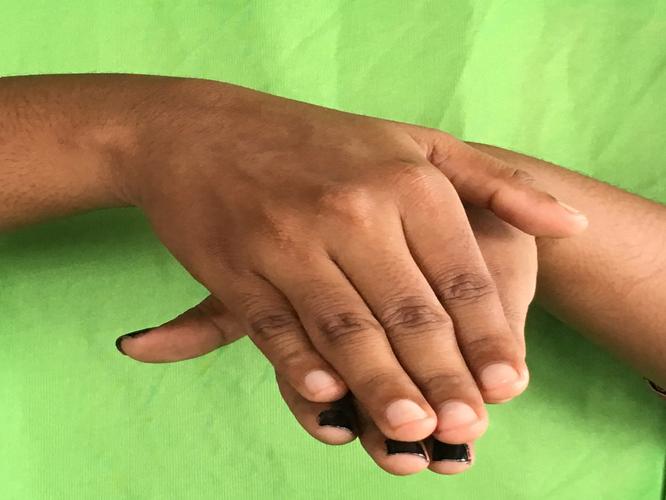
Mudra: Matsya
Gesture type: double_hand